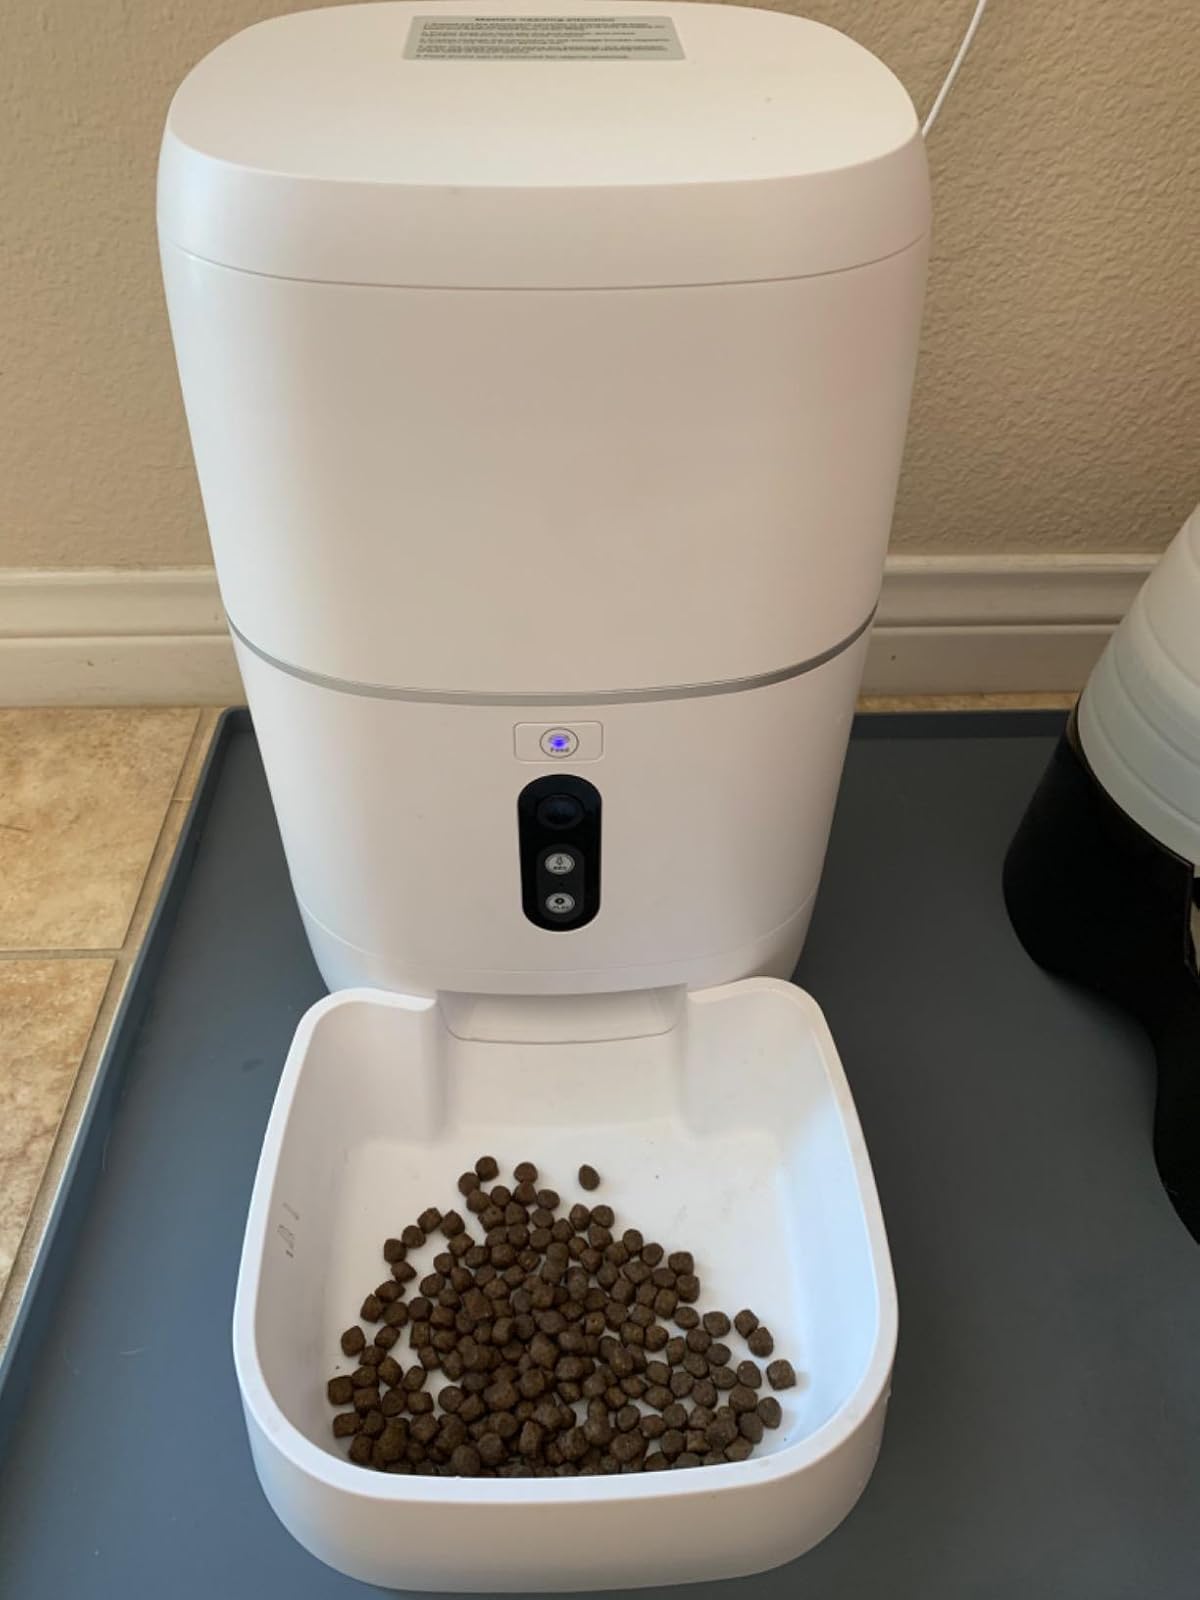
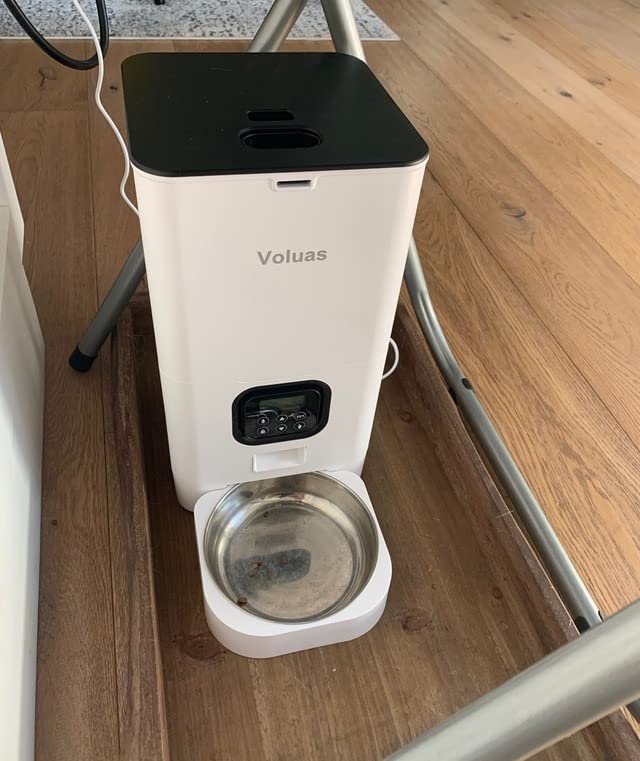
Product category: items_feeder
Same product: no